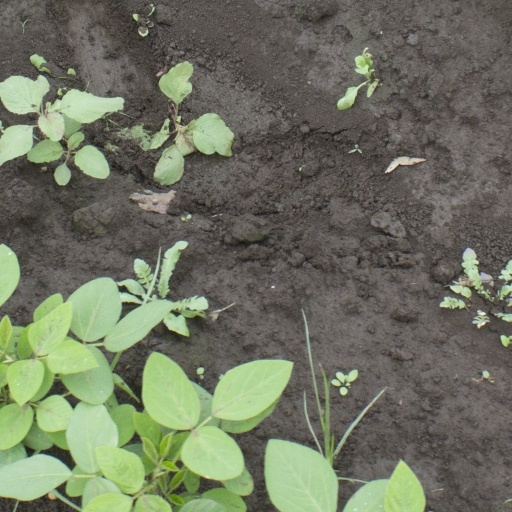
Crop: soybean